Streptolirion

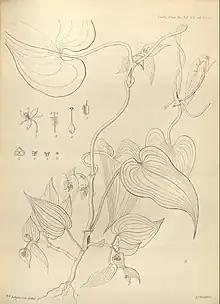
Botanical illustration of Streptolirion volubile

Streptolirion is a genus of flowering plants in the family Commelinaceae. It includes two species native to Asia, ranging from Japan and Manchuria to Indochina and the Himalayas.